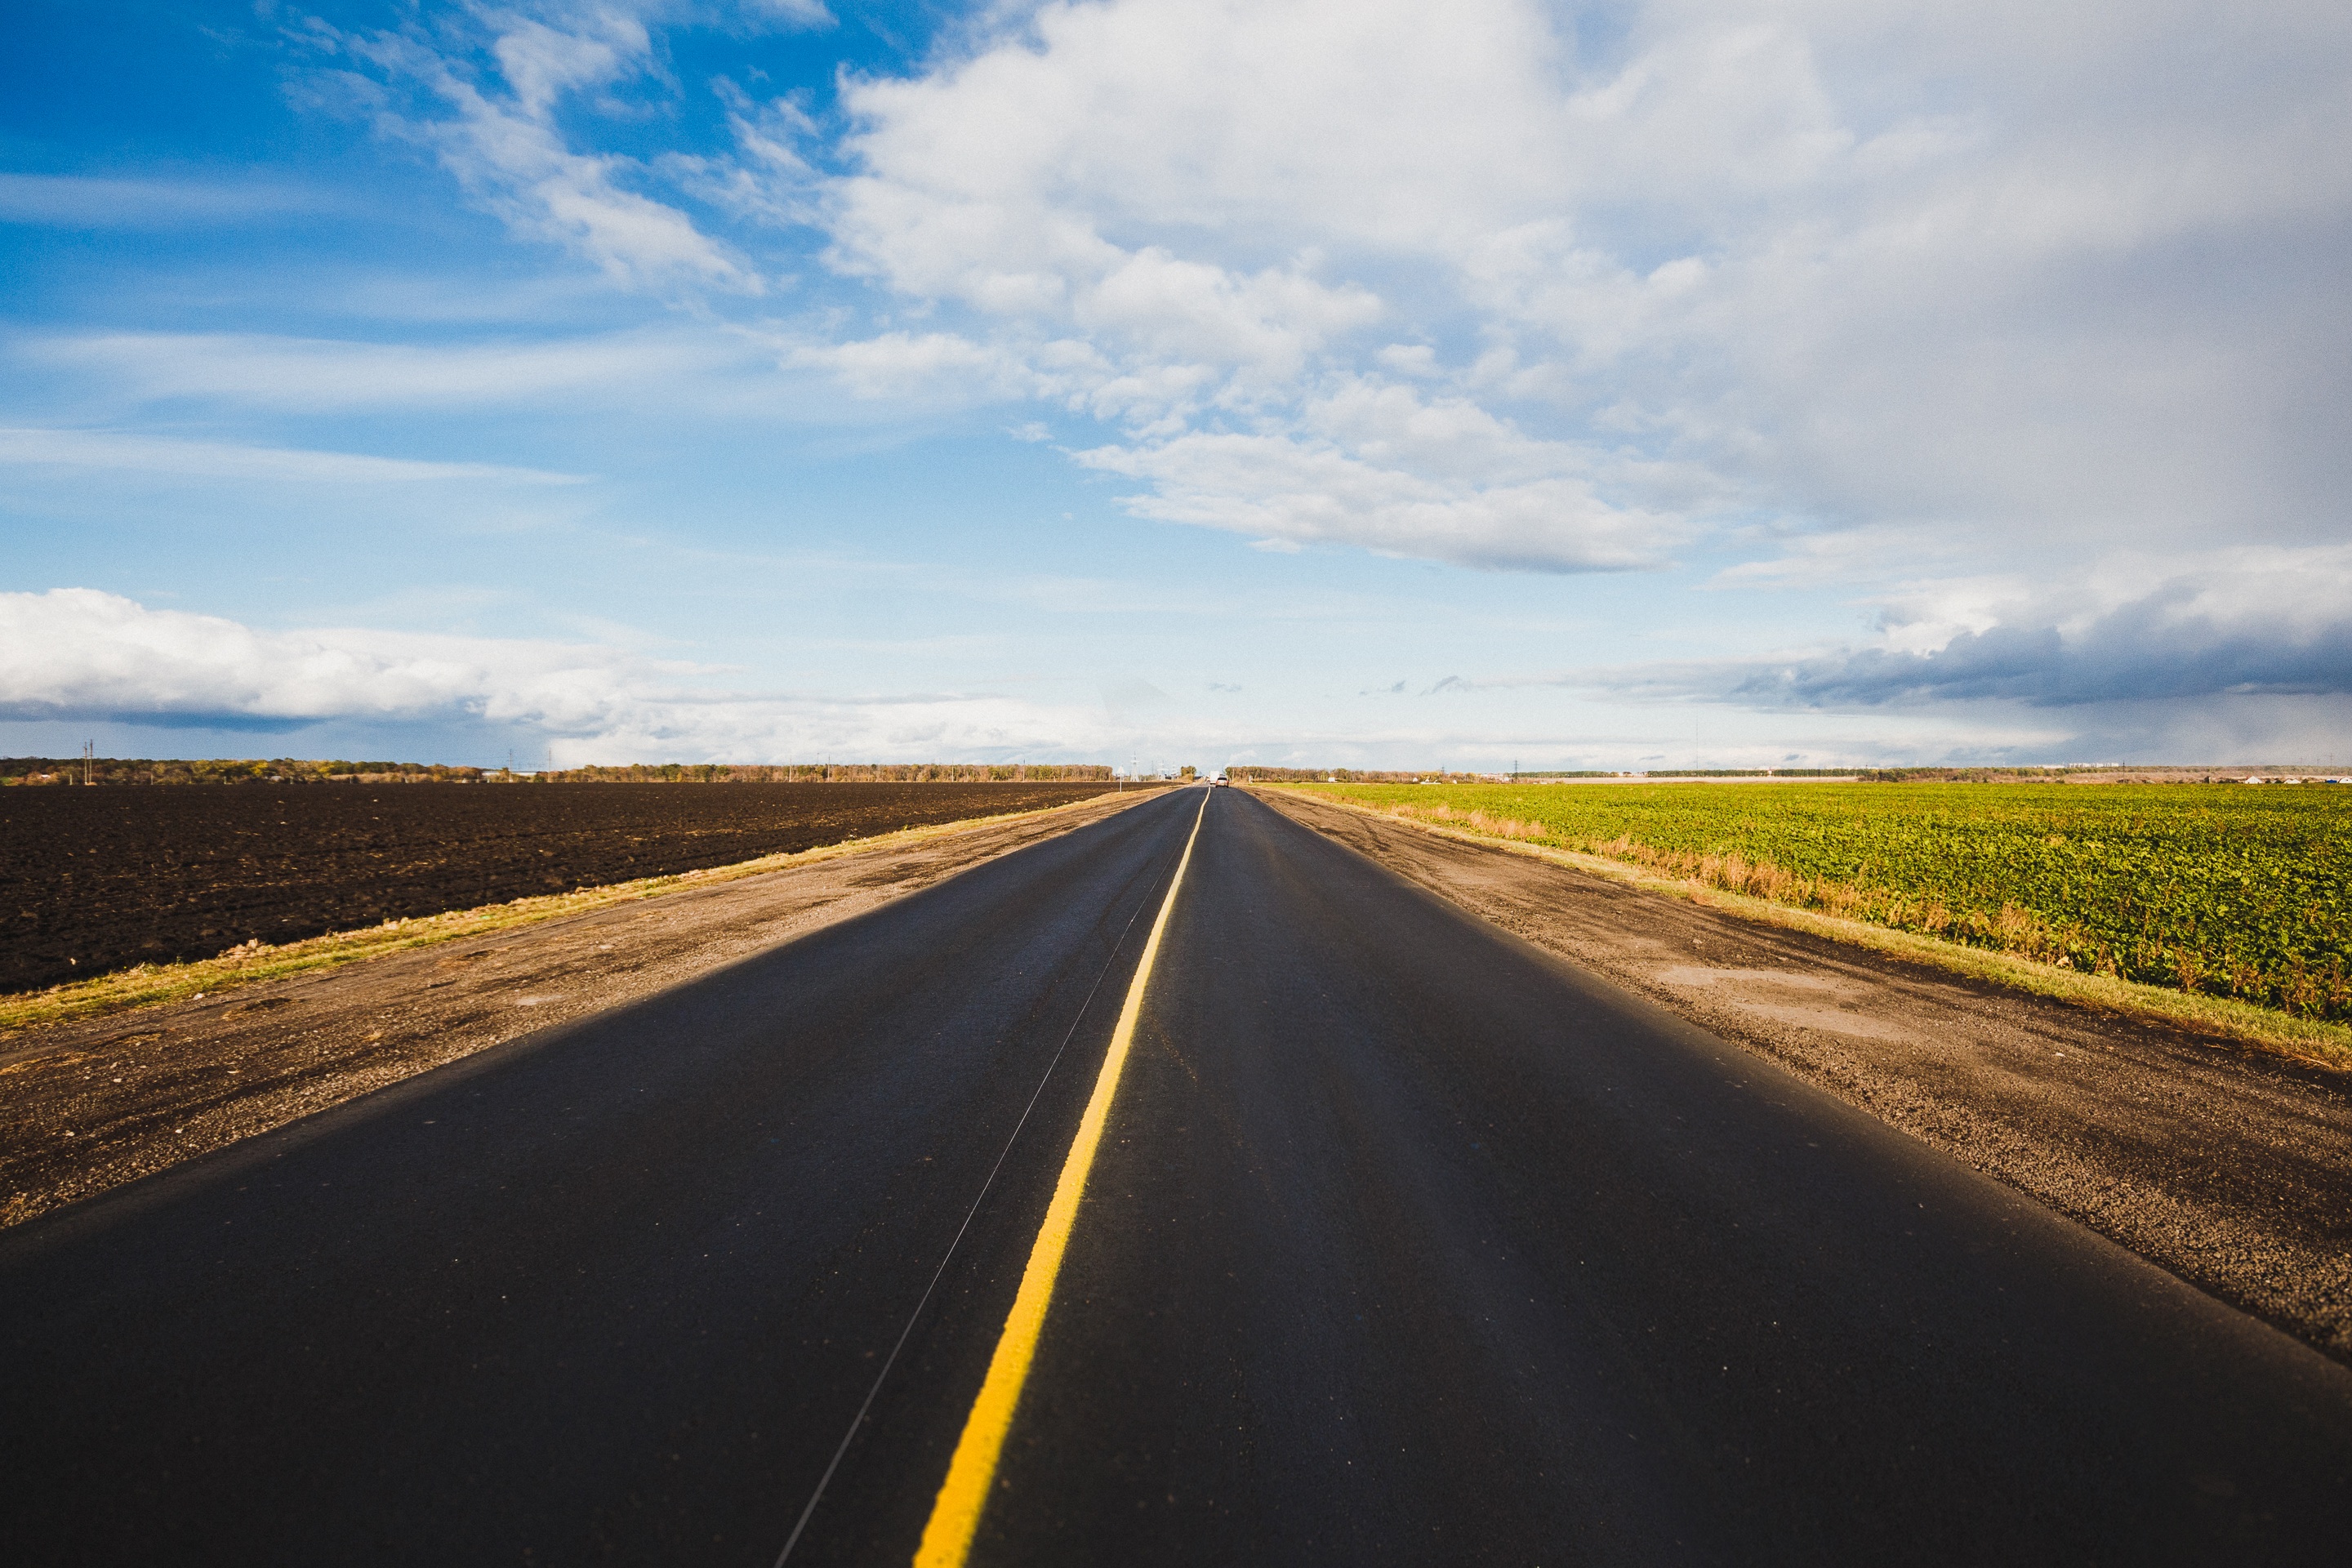
landscape, horizon, cloud, sky, road, field, prairie, sunlight, morning, hill, highway, driving, asphalt, dirt road, dusk, distance, lane, plain, road trip, grassland, infrastructure, rural area, road surface, nonbuilding structure, controlled access highway